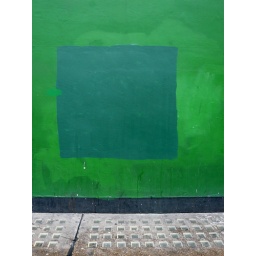
Green on green wall in Soho London